City of Elizabeth v. American Nicholson Pavement Co.

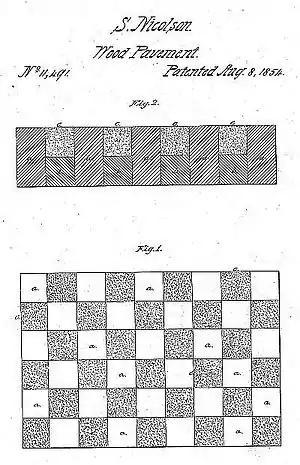
Nicolson's patented pavement, as shown in his patent

Inventor Samuel Nicholson (alt. spelling Nicolson) had patented a process for Nicolson pavement on August 8, 1854, a system of pavement using wooden blocks. Although Nicholson had died before the commencement of the lawsuit, George T. Bigelow, representative of the American Nicholson Pavement Company brought the lawsuit on his behalf, alleging that the City of Elizabeth, New Jersey, George W. Tubbs, and the New Jersey Wood-Paving Co. had infringed on his patent. Nicholson was testing his new process publicly at the time the patent was filed. The defendants alleged that Nicholson's patent was invalid because the invention lacked novelty, and that he had been publicly using the system for the previous six years prior to the issuance of the patent, thus constituting an abandonment of his right to a patent under the "On-sale bar". The lower court found for Nicholson, and the defendants appealed.